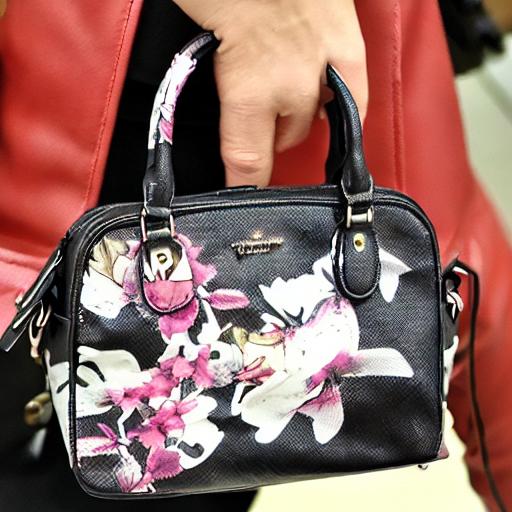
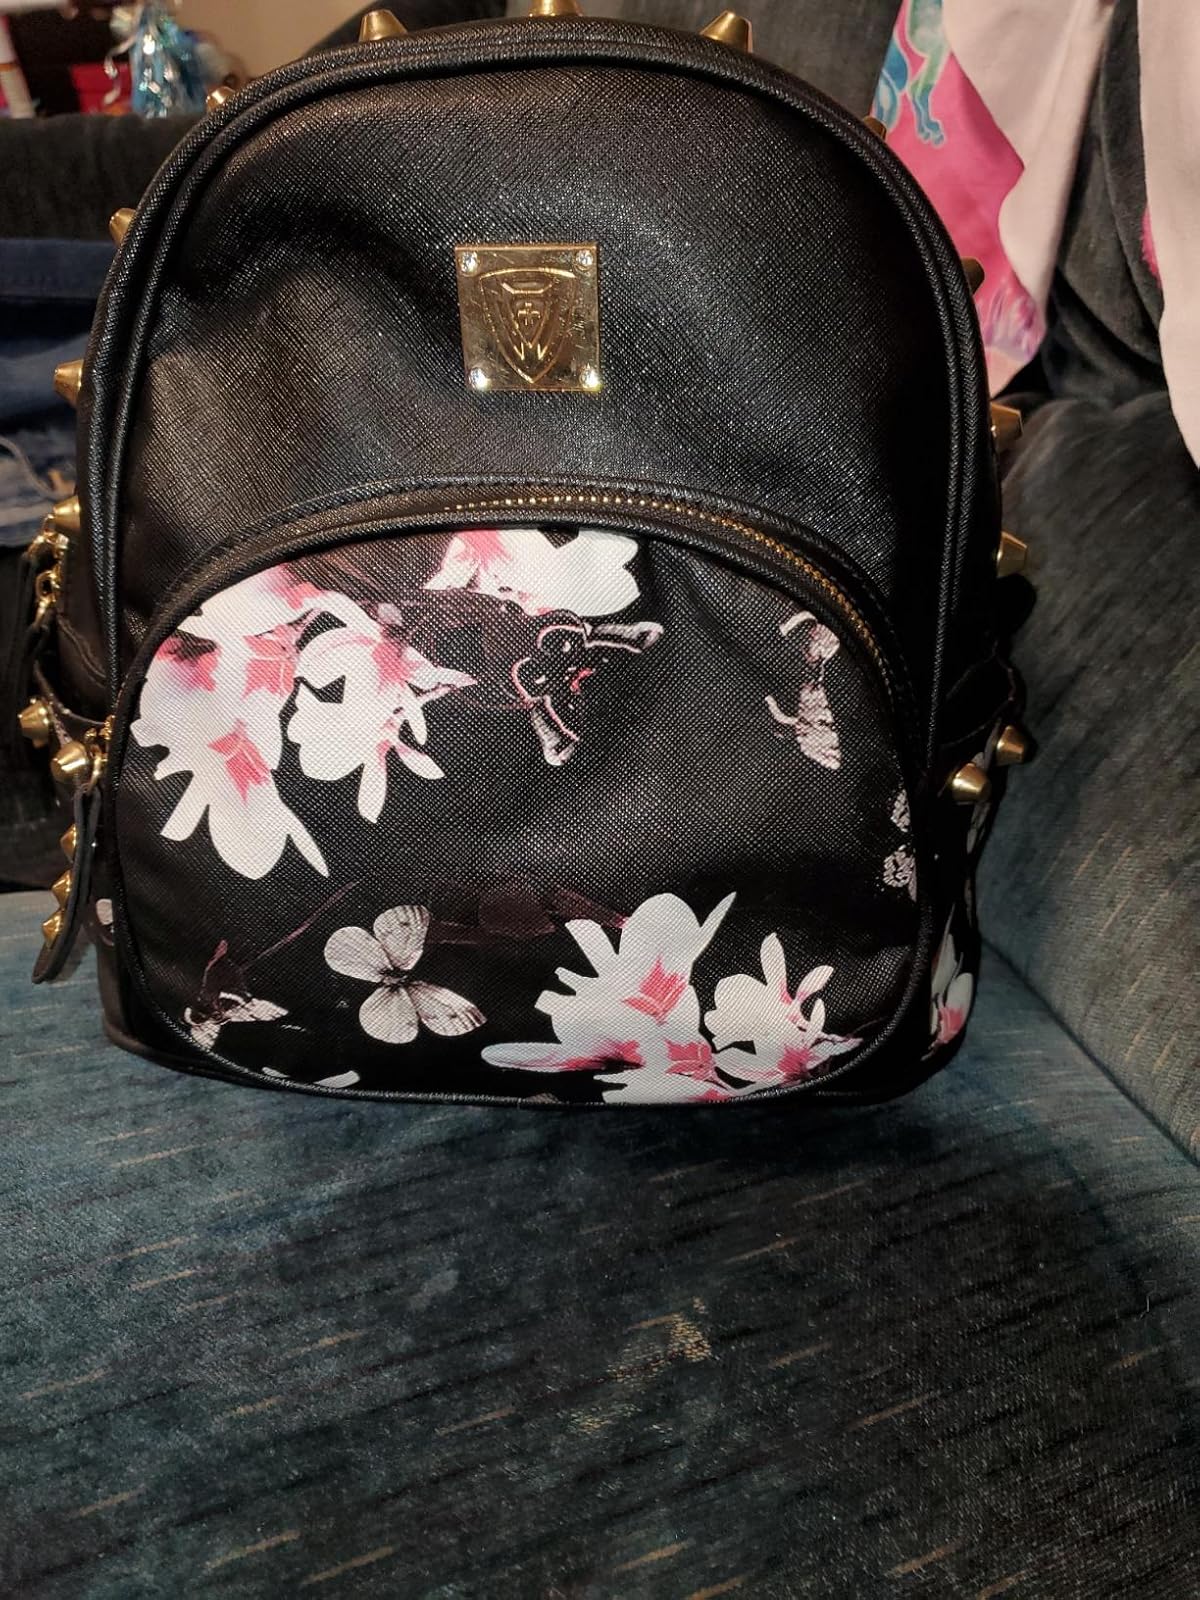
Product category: accessories_handbag
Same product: no